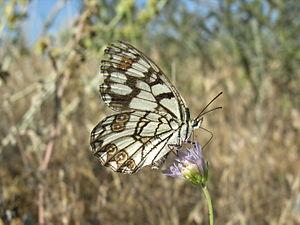
L'Échiquier des Almoravides est une espèce d'insectes lépidoptères appartenant à la famille des Nymphalidae, à la sous-famille des Satyrinae et au genre Melanargia.